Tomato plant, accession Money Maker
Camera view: bottom (45 deg); turntable rotation: 330 degrees
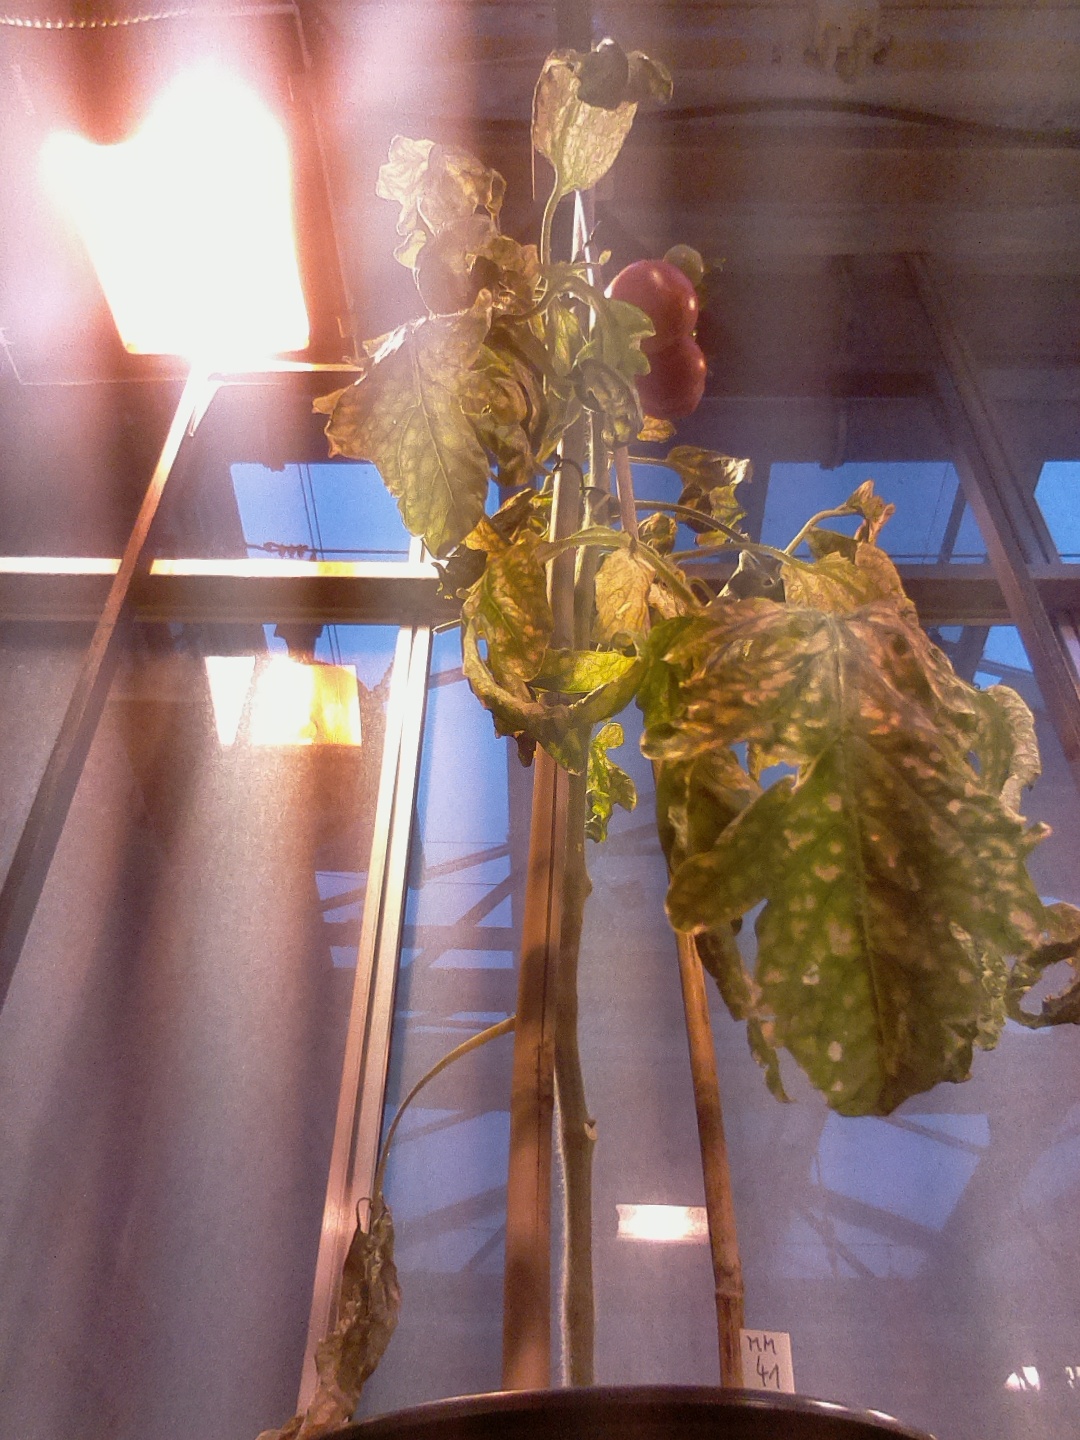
BBCH growth stage 85: 50%-60% of fruits show typical fully ripe color